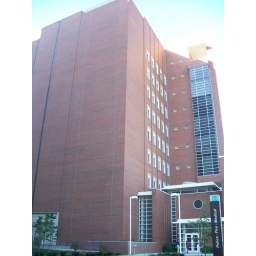
I come in the door with the circle window above it and turn left, and there's the dean's office